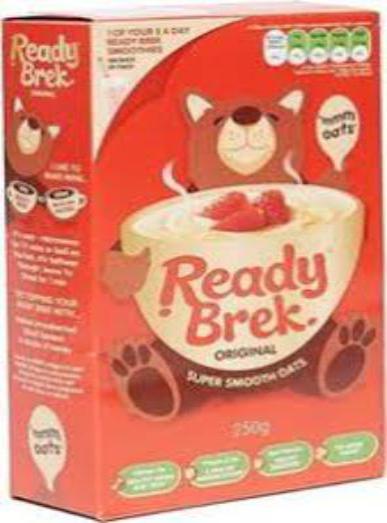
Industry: Food